Aishwarya Nedunchezhiyan

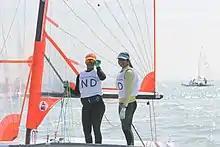
Varsha Gautham & Aishwarya Neduchezian

Aishwarya Nedunchezhiyan (born 1 January 1996) is an Indian sailor. She won the bronze medal at 2014 Asian Games in Women's 29er event, along with Varsha Gautham.